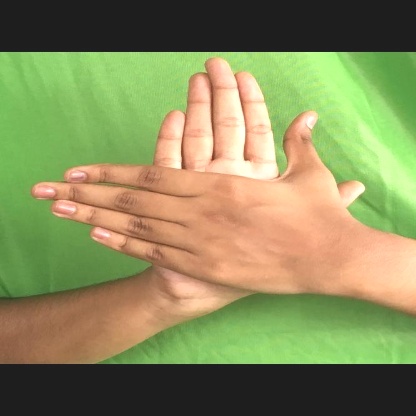
Mudra: Chakra